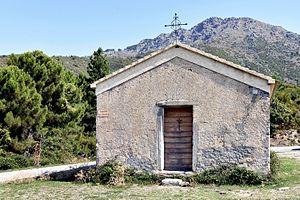
Castellare-di-Mercurio est une commune française située dans la circonscription départementale de la Haute-Corse et le territoire de la collectivité de Corse. Le village appartient à la piève de Bozio, anciennement piève du Mercurio, dont le nom se réfèrerait a la couleur ocre de la roche avoisinante.